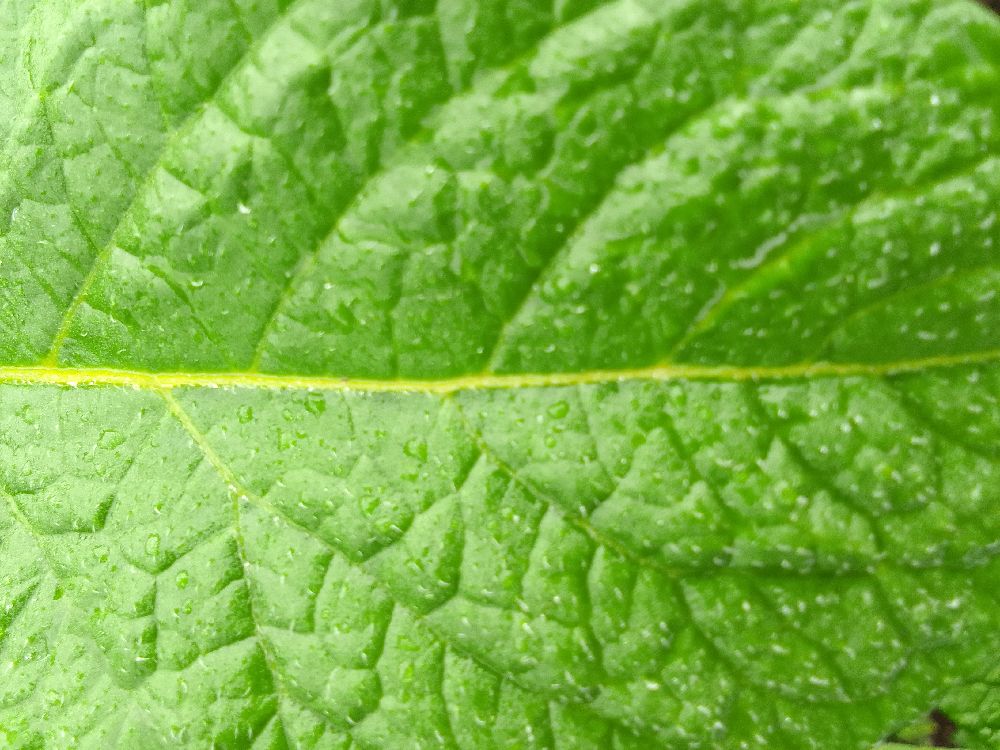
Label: Healthy